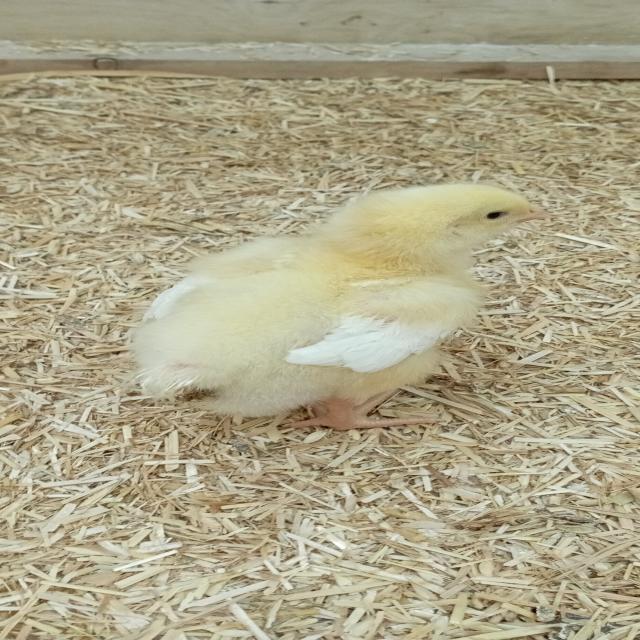
Weight: 185 g